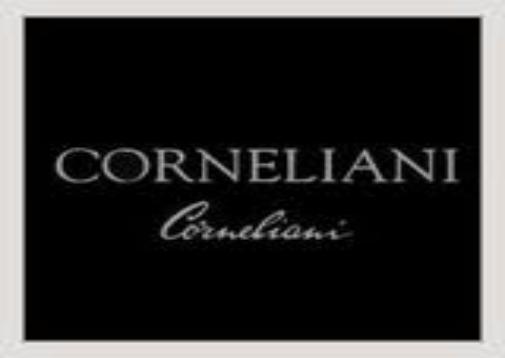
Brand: corneliani
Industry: Clothes